Thomas Macnamara

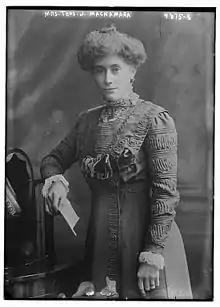
Mrs. Rachel Macnamara

Thomas James Macnamara PC (23 August 1861 – 3 December 1931) was a British teacher, educationalist and radical Liberal politician.